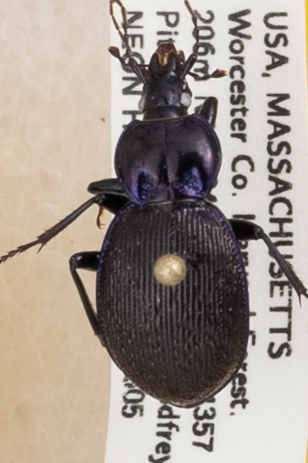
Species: Sphaeroderus stenostomus lecontei
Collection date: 2018-06-05
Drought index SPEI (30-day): -1.45
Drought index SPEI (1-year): -0.316
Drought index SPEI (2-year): -0.842